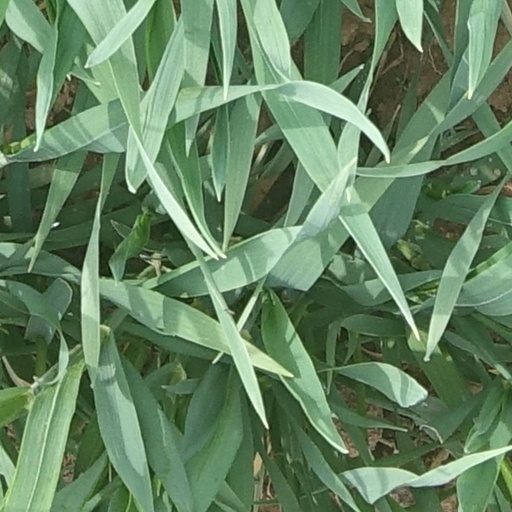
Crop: wheat